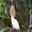
Label: mushroom